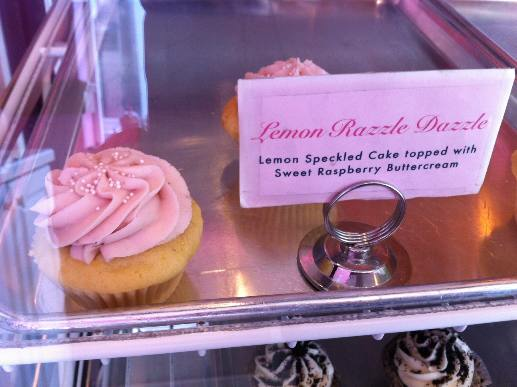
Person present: No